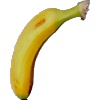
Label: Banana Lady Finger 1